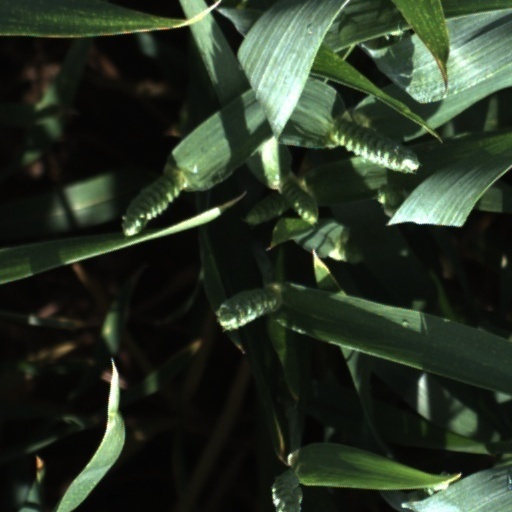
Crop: wheat